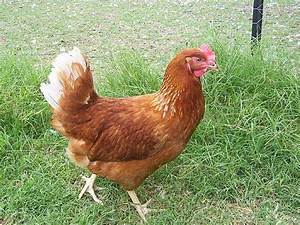
Label: gallina